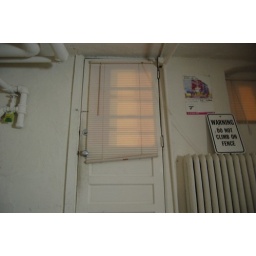
day in the life of march 20th, 2006, dirty front door, light inside from television screen, outside from streetlights.